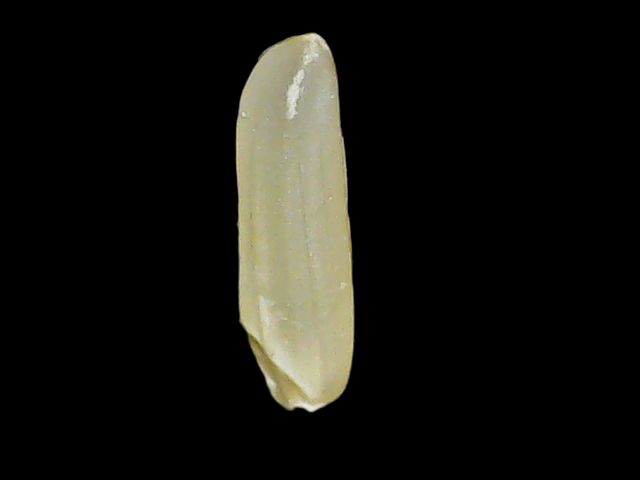
Rice variety: Binadhan25